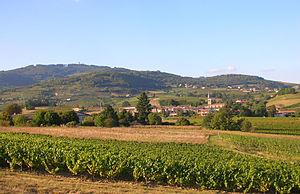
Lantignié, Rhône, FRANCE
Lantignié est une commune française située dans le département du Rhône, en région Auvergne-Rhône-Alpes.